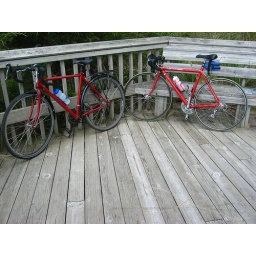
Check out the neat bikes in the Meinert Park lake viewing area on Lake MI.